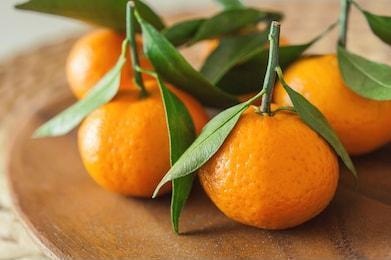
Label: mandarine